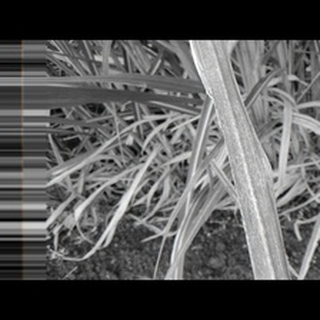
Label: sugarcane_rust